Olympiacos B.C.

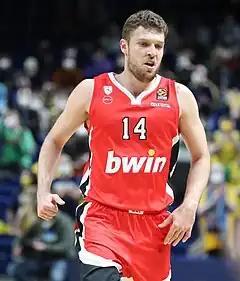
Sasha Vezenkov

After the 2021 Hellenic Basketball Federation elections, the situation changed and finally the old establishment with the 82-years old Vassilakopoulos was replaced by new faces. Olympiacos returned to the Greek Basket League after 2 years with great success: they won the 2021–22 Greek Basket League, beating their arch-rivals Panathinaikos with 3-0 wins in the finals (74–61, 78–72, 93–74), the 2021–22 Greek Cup, beating Panathinaikos by 81–73 in the final in Crete, as well as the 2022 Greek Super Cup, beating Panathinaikos once again by a 67–52 scorline in the final in Rhodes. Therefore, they completed a domestic Treble, winning the season's all three available Greek titles.